Virgin Bhasskar 2

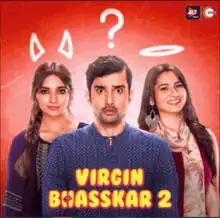
Official Poster

Virgin Bhasskar 2 is a 2020 Hindi language Indian comedy web series directed by Sangieta Rao. It is produced under Balaji Telefilms. The show streamed on ZEE5 on 29 August 2020.